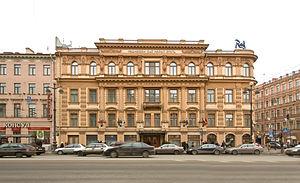
Saint-Pétersbourg /sɛ̃.pe.tɛʁs.buʁ/ est la deuxième plus grande ville de Russie par sa population, avec 5 281 579 habitants en 2017, après la capitale Moscou. Saint-Pétersbourg a le statut de ville d'importance fédérale. La ville est enclavée dans l'oblast de Léningrad, mais en est administrativement indépendante. Elle est située dans le Nord-Ouest du pays sur le delta de la Neva, au fond du golfe de Finlande, un espace maritime de la mer Baltique. Capitale de l'Empire russe de 1712 jusqu'en mars 1917, ainsi que de la Russie dirigée par les deux gouvernements provisoires entre mars et octobre 1917, Saint-Pétersbourg a conservé de cette époque un ensemble architectural unique. Deuxième port russe sur la mer Baltique après Primorsk, c'est aussi un centre majeur de l'industrie, de la recherche et de l'enseignement russe ainsi qu'un important centre culturel européen. Saint-Pétersbourg est la deuxième ville d'Europe par sa superficie et la cinquième par sa population.